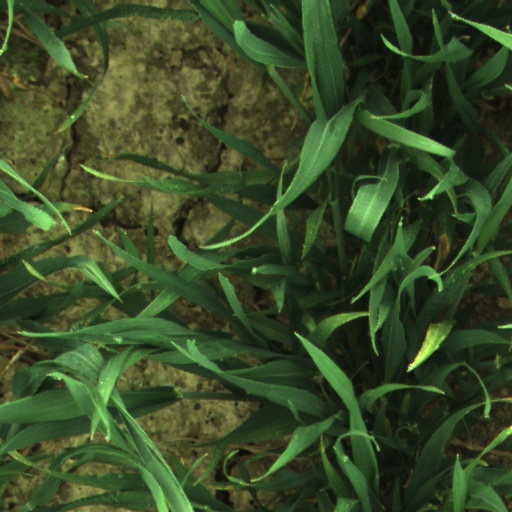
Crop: wheat